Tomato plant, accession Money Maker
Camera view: tilt-top (135 deg); turntable rotation: 30 degrees
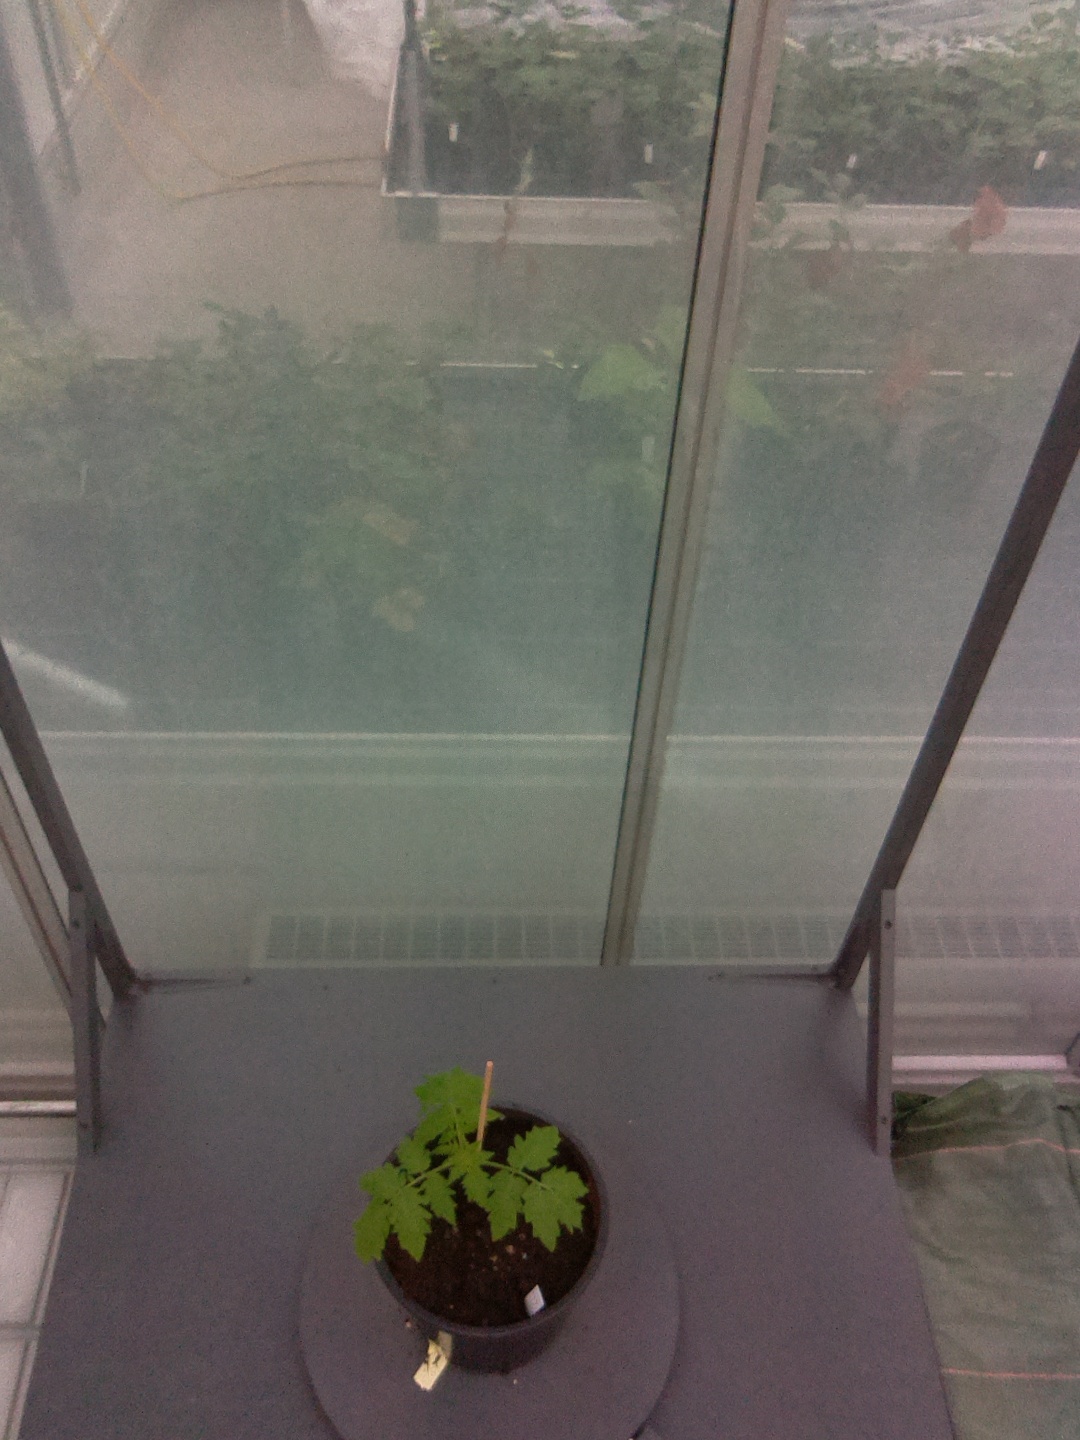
BBCH growth stage 13: 6 of true leaves visible